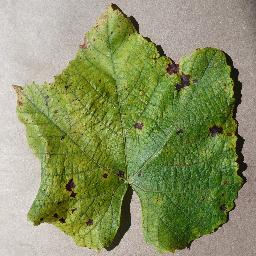
Label: Grape___Leaf_blight_(Isariopsis_Leaf_Spot)